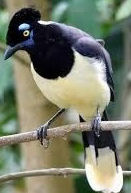
Species: PLUSH CRESTED JAY
Scientific name: CYANOCORAX CHRYSOPS
ImageNet parent category: jay